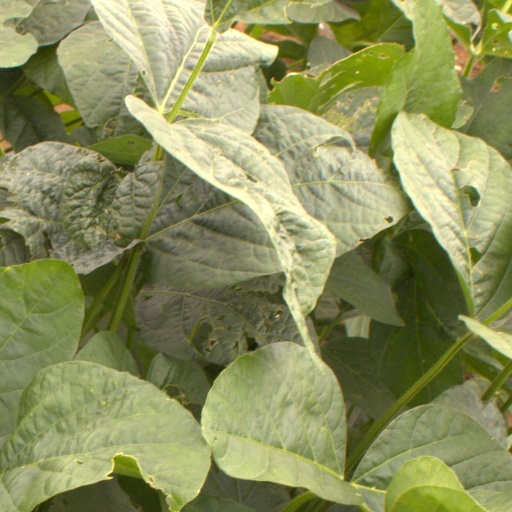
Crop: soybean